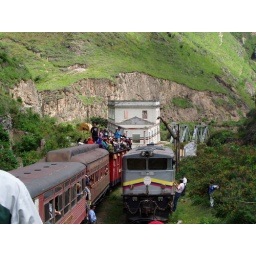
Train. Notice tourists sitting on roof and Ecuador people sitting in train